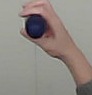
Product: nivea_rollon